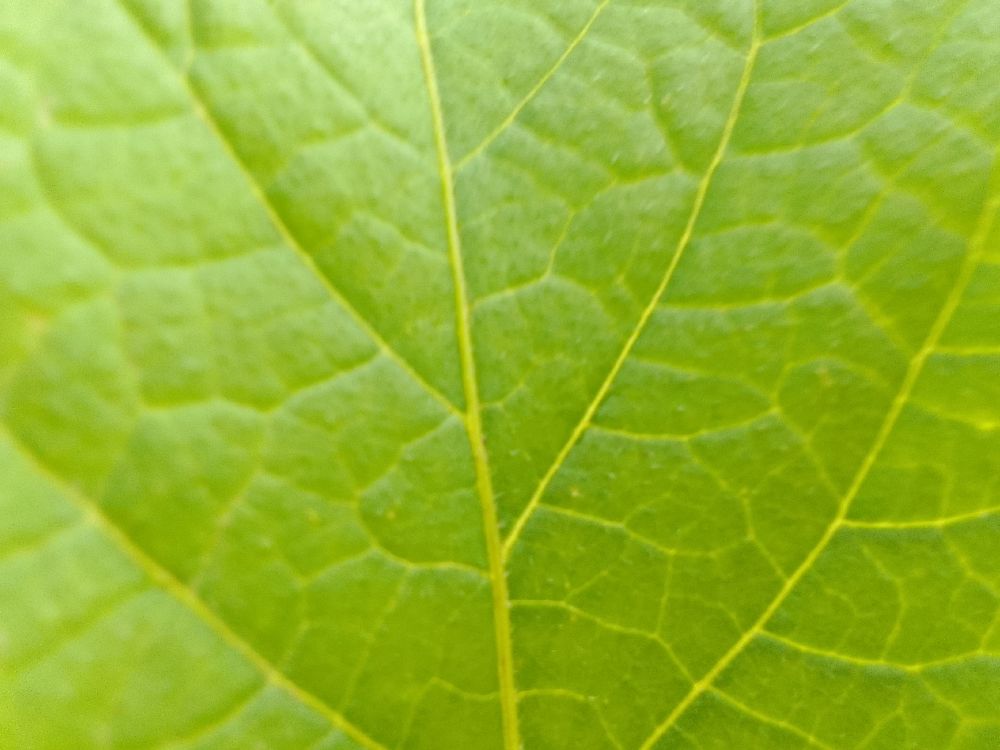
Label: Healthy